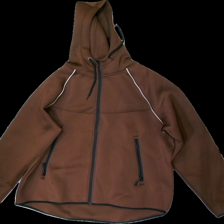
View: front
Type: Hoodie
Category: Unisex
Brand: Not in the list
Brand text on label: Bluewear
Colors: Brown, Black
Material: 100% Polyester
Cut: Regular
Size: XXL
Stains: Minor
Price range: <50
Recommended usage: Export
Description: damaged fabric